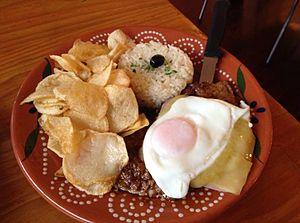
La culture du Brésil, pays d'Amérique du Sud, façade atlantique, désigne d'abord les pratiques culturelles observables de ses habitants.